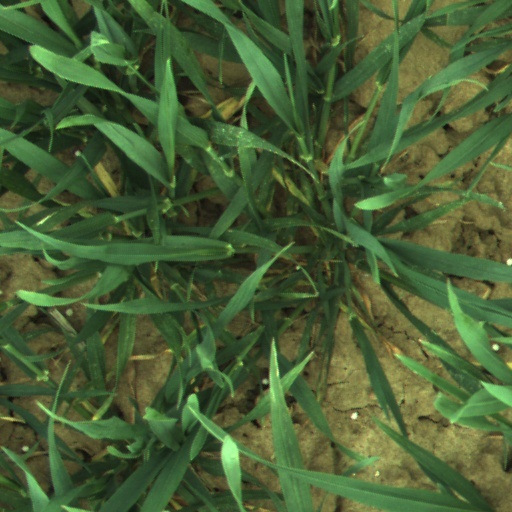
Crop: wheat